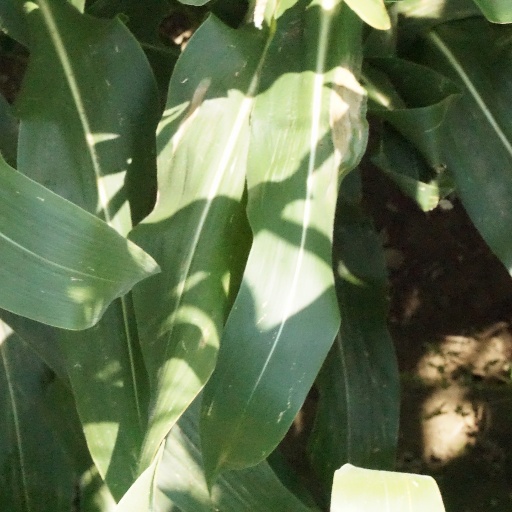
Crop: maize; corn